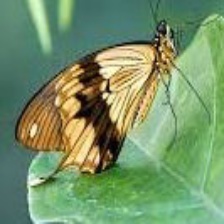
Species: AFRICAN GIANT SWALLOWTAIL